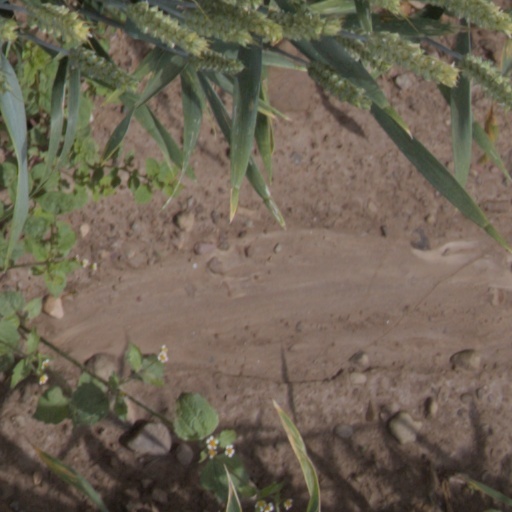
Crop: wheat